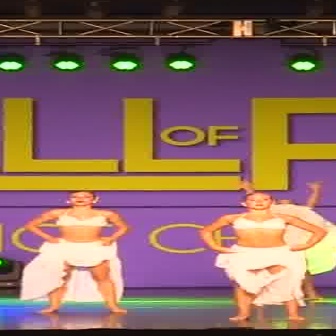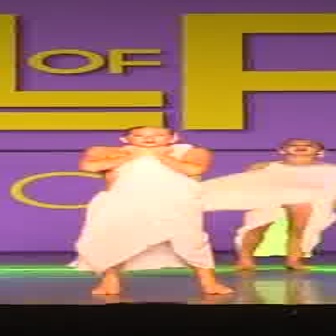
  Please identify the target specified by the bounding box [195,191,325,320] in the first image and locate it in the second image. Return the coordinates in [x_min,y_min,x_max,y_max] format.
Answer: [65,125,234,293]